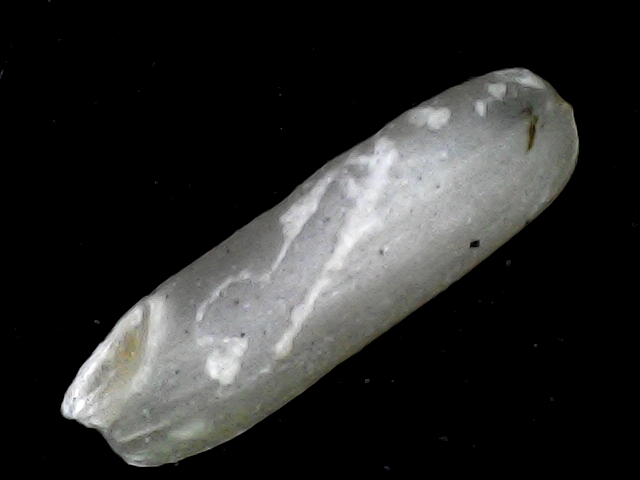
Rice variety: BD87